Don's Fountain of Youth

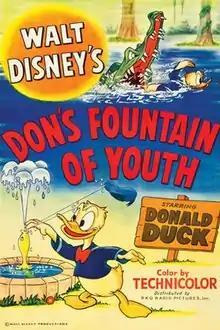
Theatrical release poster

Don's Fountain of Youth is a 1953 American animated short film by Walt Disney Productions featuring Donald Duck.